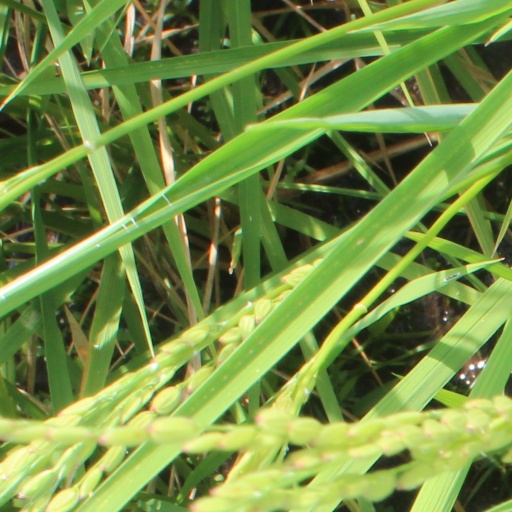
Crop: rice